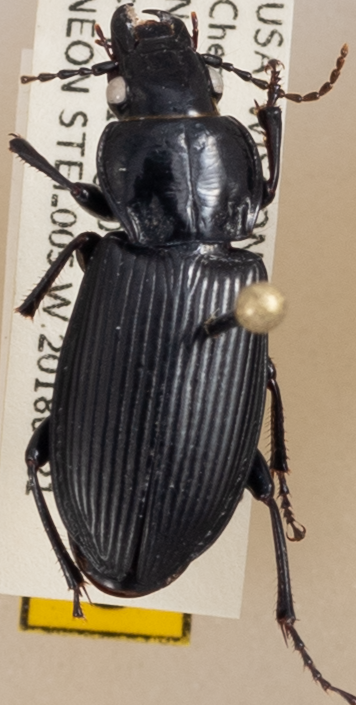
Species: Pterostichus melanarius melanarius
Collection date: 2018-08-21
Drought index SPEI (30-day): -0.864
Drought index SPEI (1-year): -0.46
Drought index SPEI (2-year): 1.186